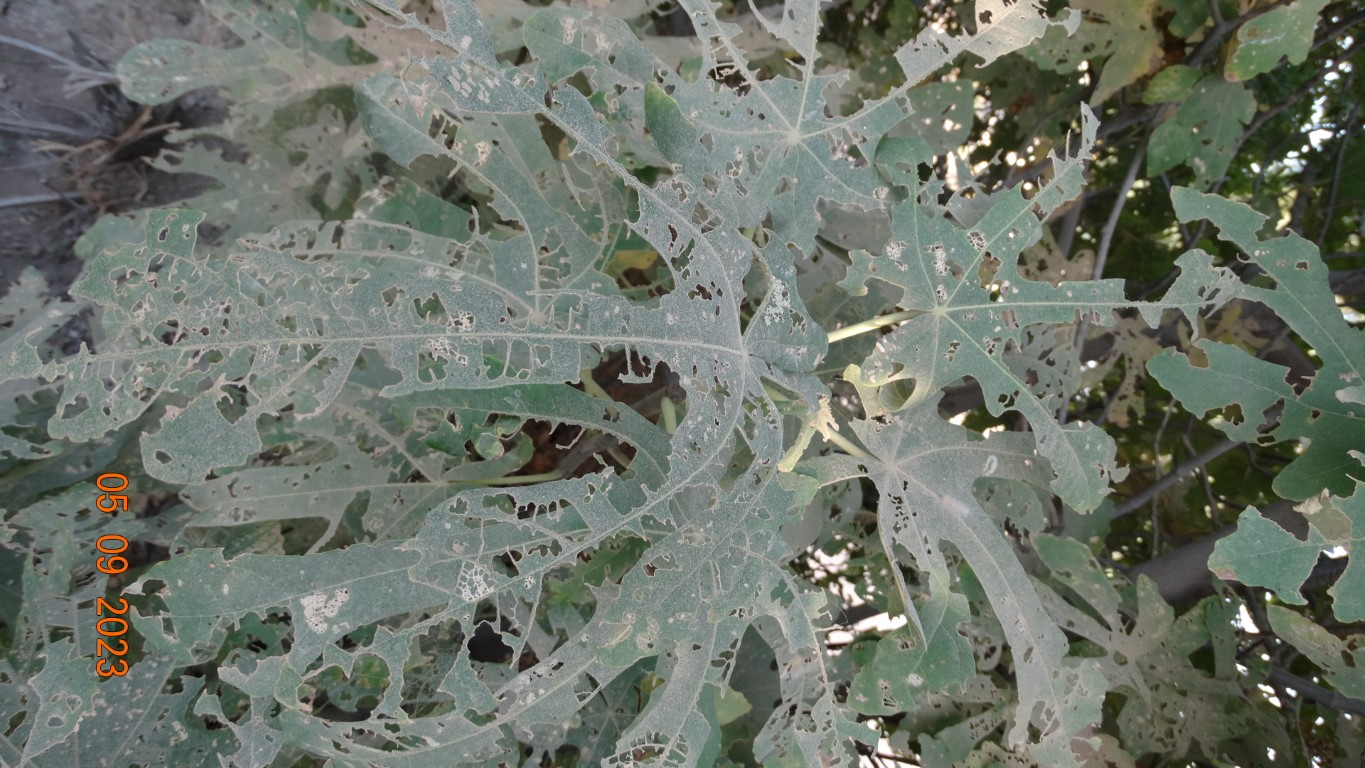
Label: infected